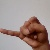
The image shows a hand gesture representing the letter 'J' in Indian Sign Language.